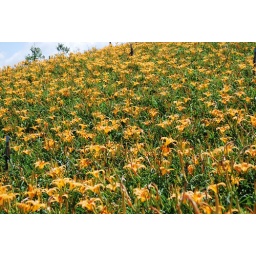
Day Lily field over a hill (Liushidansha), Hualian County, Taiwan